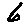
Label: 6